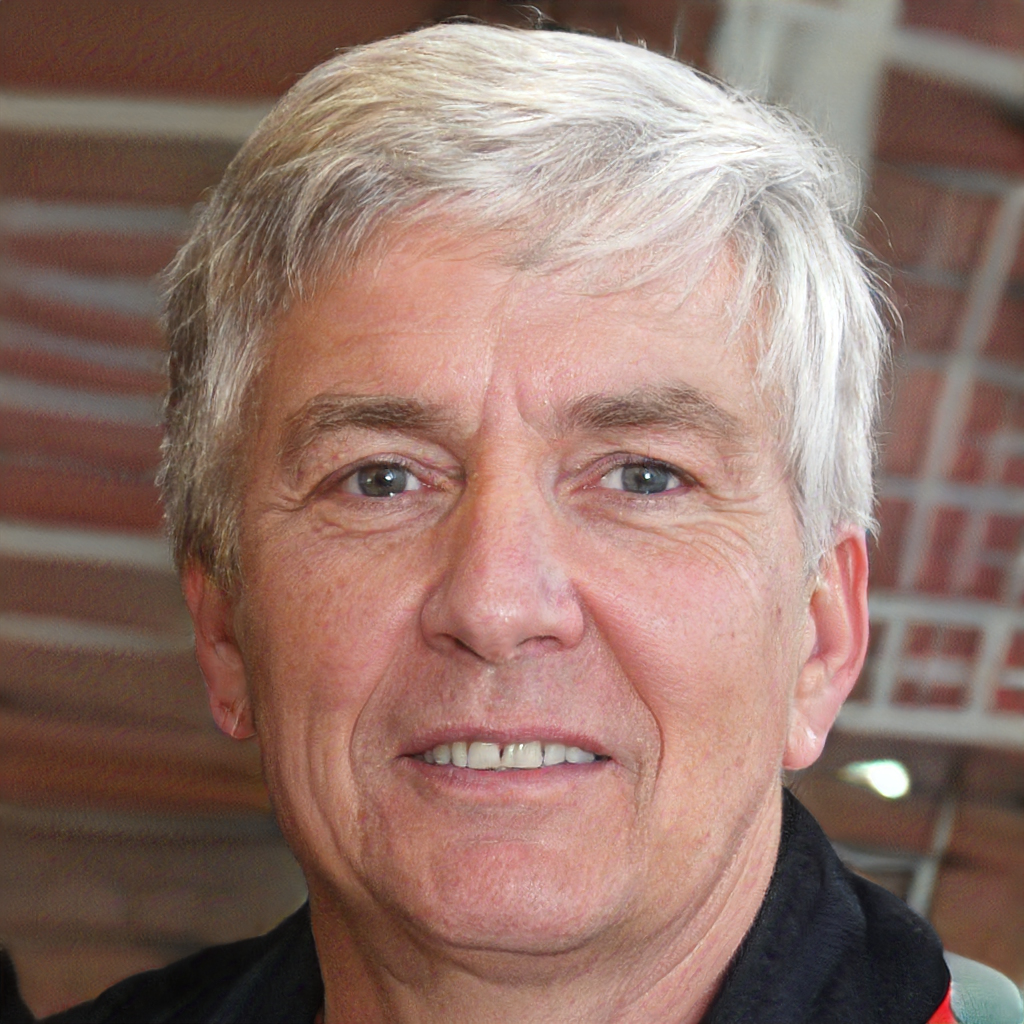
Gender: Male